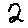
Label: 2